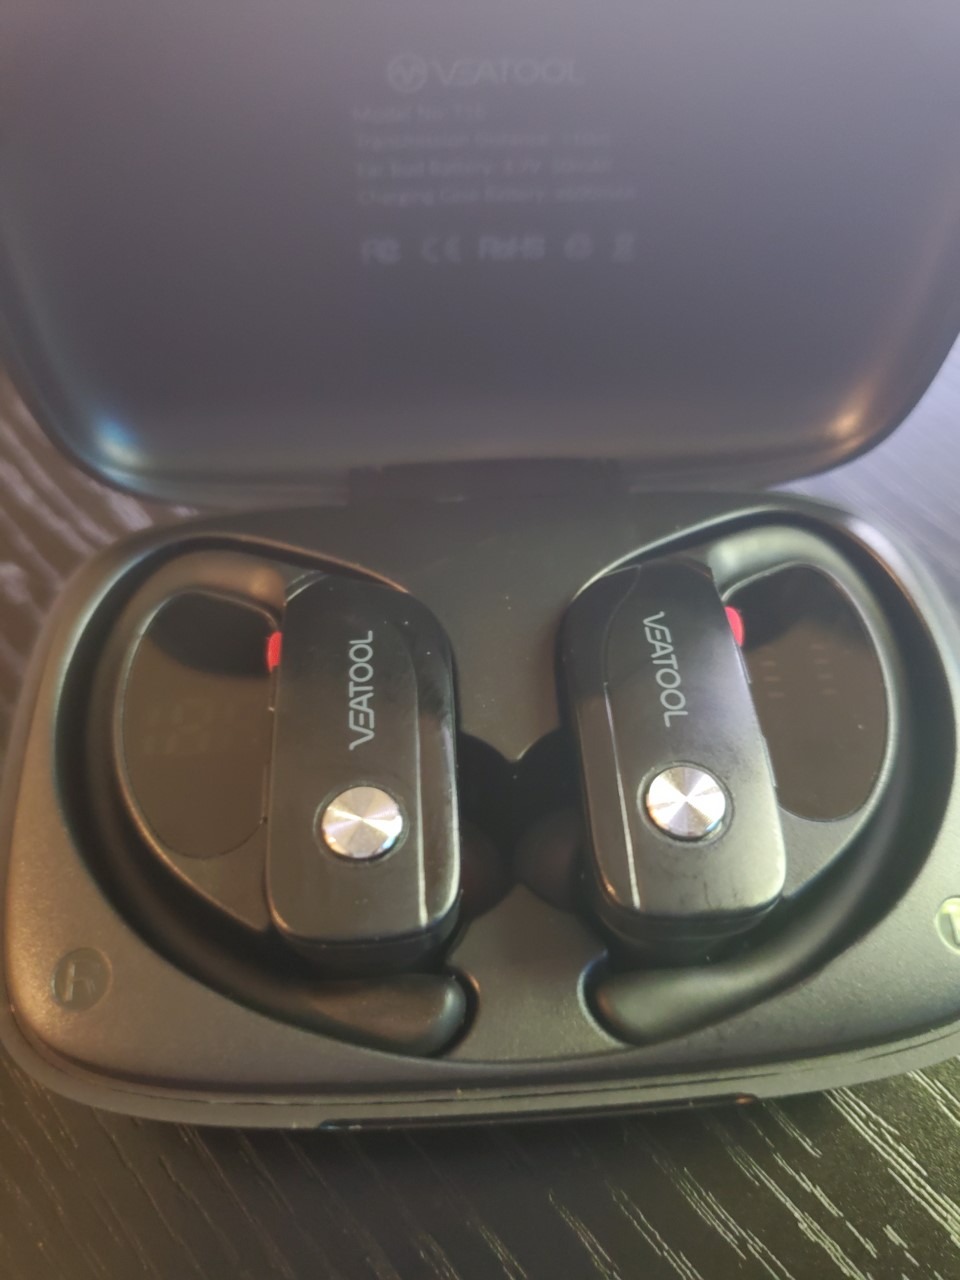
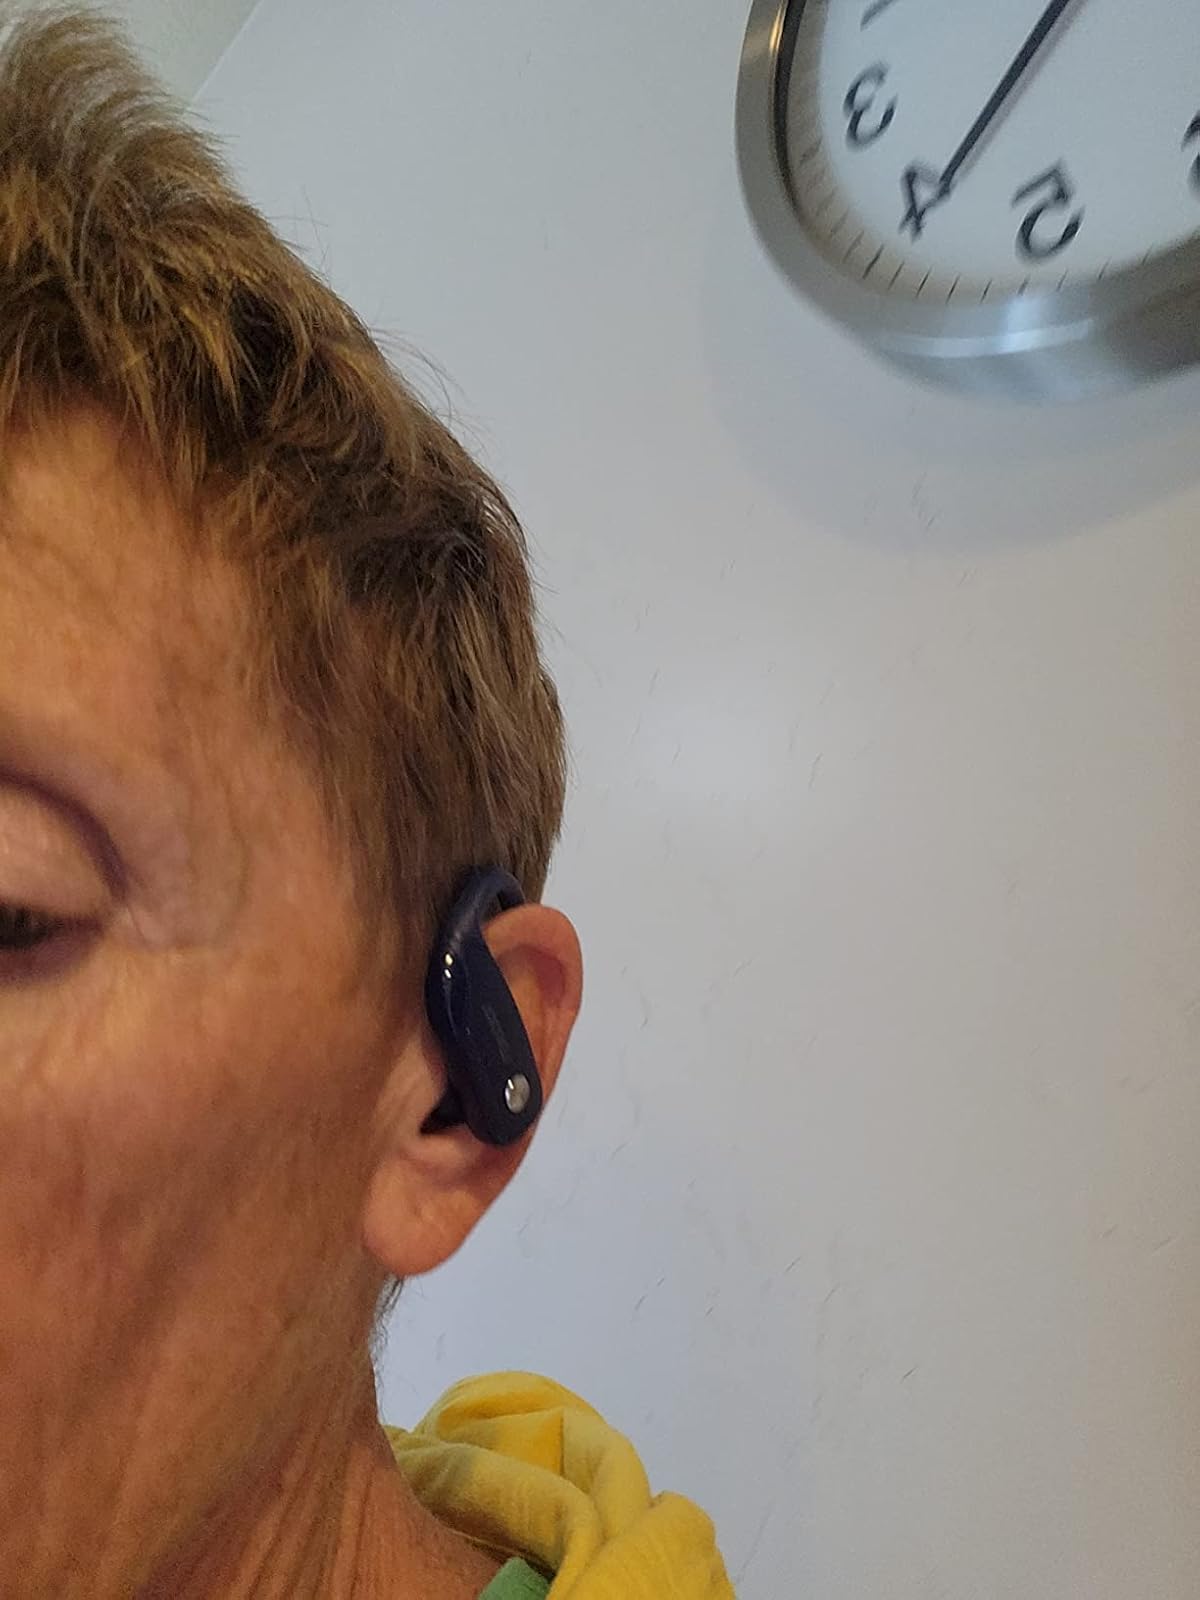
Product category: earbuds
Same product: no